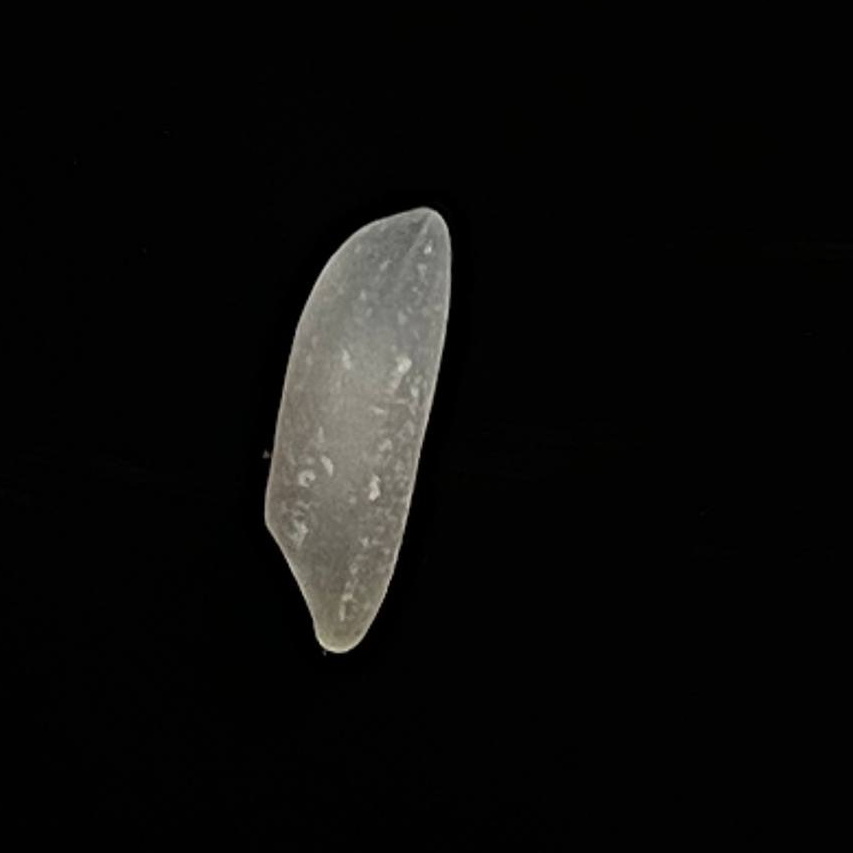
Rice variety: Shampakatari